HMS Caroline (1914)

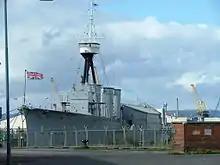
HMS "Caroline" sporting her three flags (From left to right) Union Jack, Commodore RNR's Broad pennant, White Ensign whilst still in commissioned service

HMS "Caroline" was built by Cammell Laird of Birkenhead. She was laid down on 28 January 1914, launched on 29 September 1914 and completed in December 1914. "Caroline" was part of the early group of C-class light cruisers built without geared turbines and subsequent comparisons with later vessels of the same class demonstrated the superiority of geared propulsion.